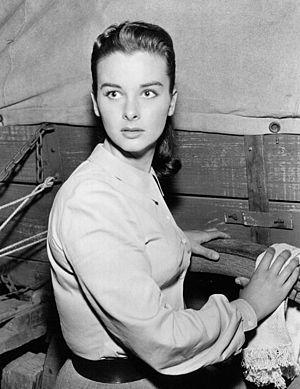
Cette liste comprend une partie des élèves diplômés de la Royal Academy of Dramatic Art.
Audrey Dalton est une actrice américaine, d'origine irlandaise, née le 21 janvier 1934, à Dublin.